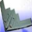
Label: airplane